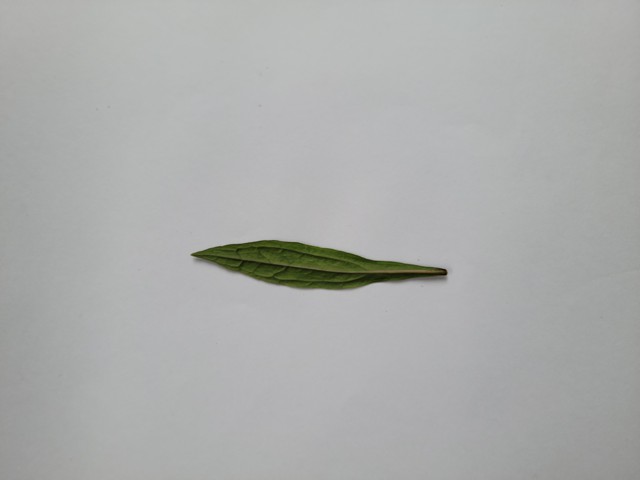
Plant: ayapan